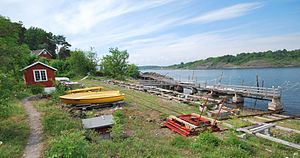
Bleikøya
Gamlebrygga på vestsiden